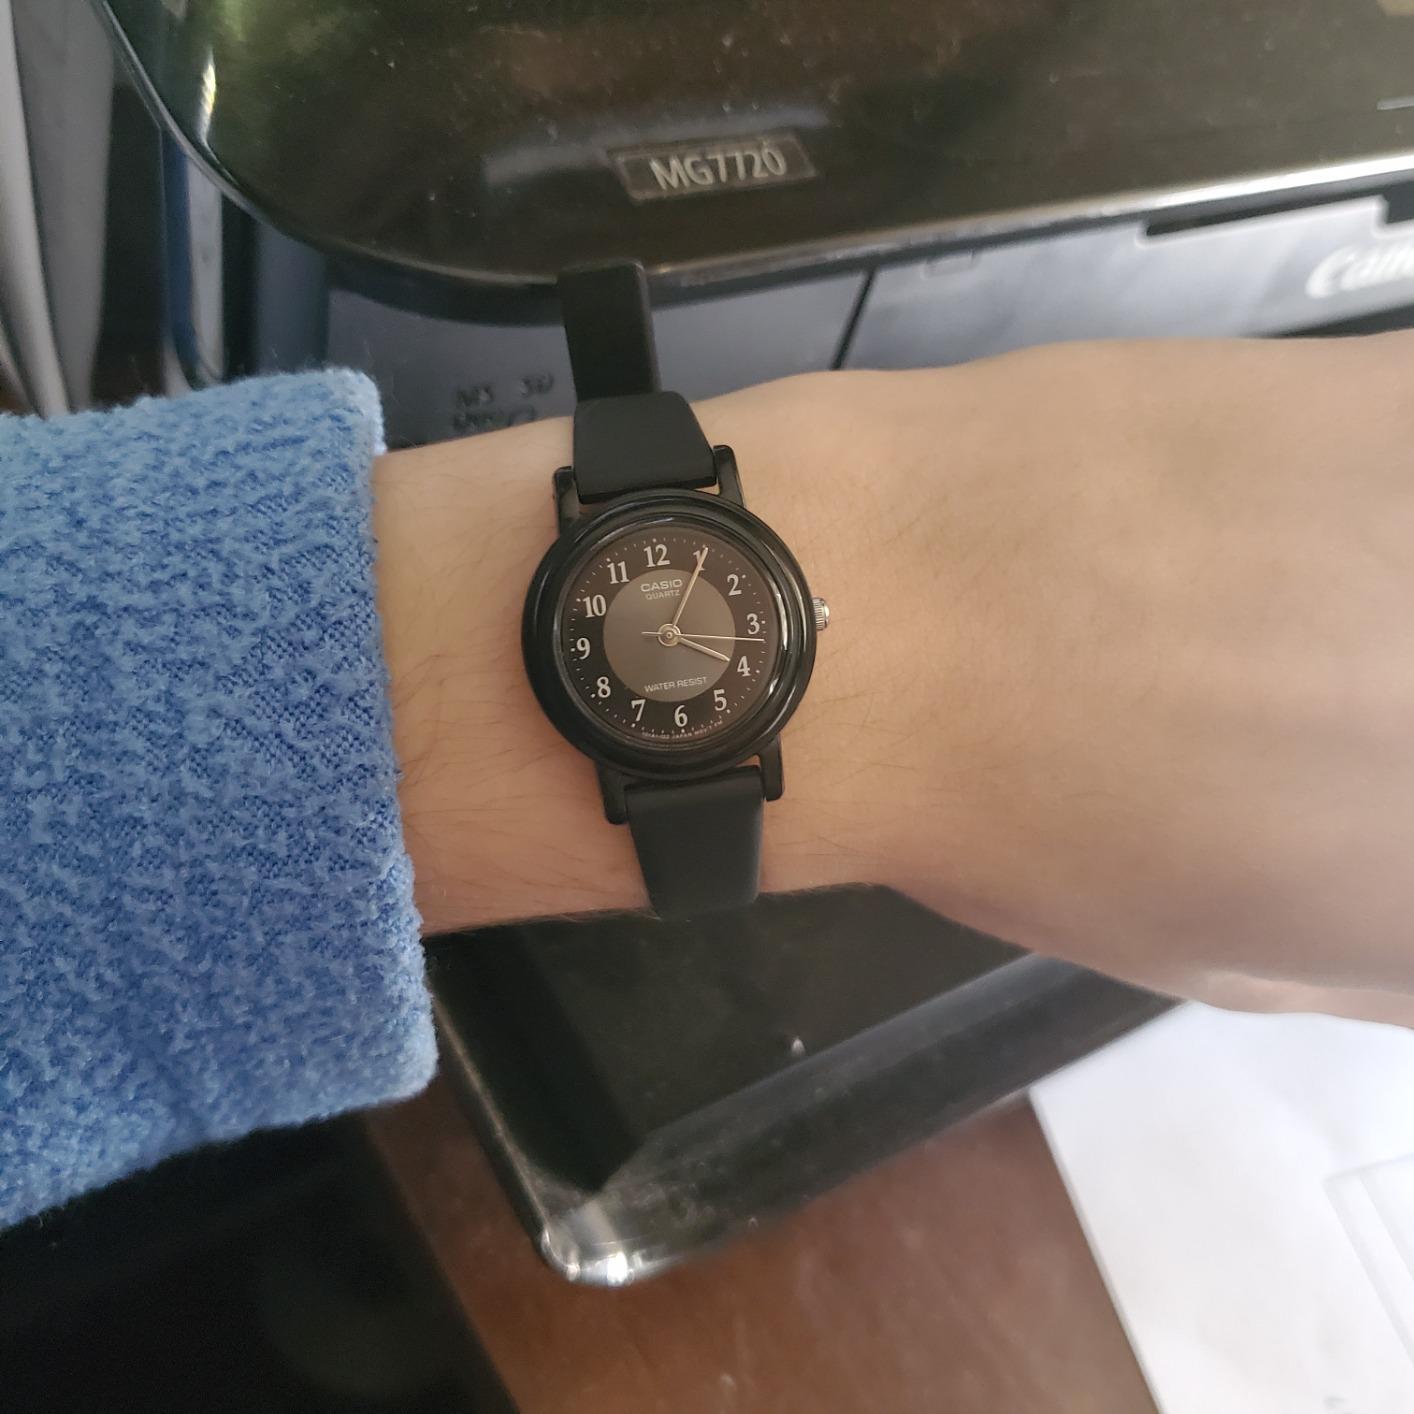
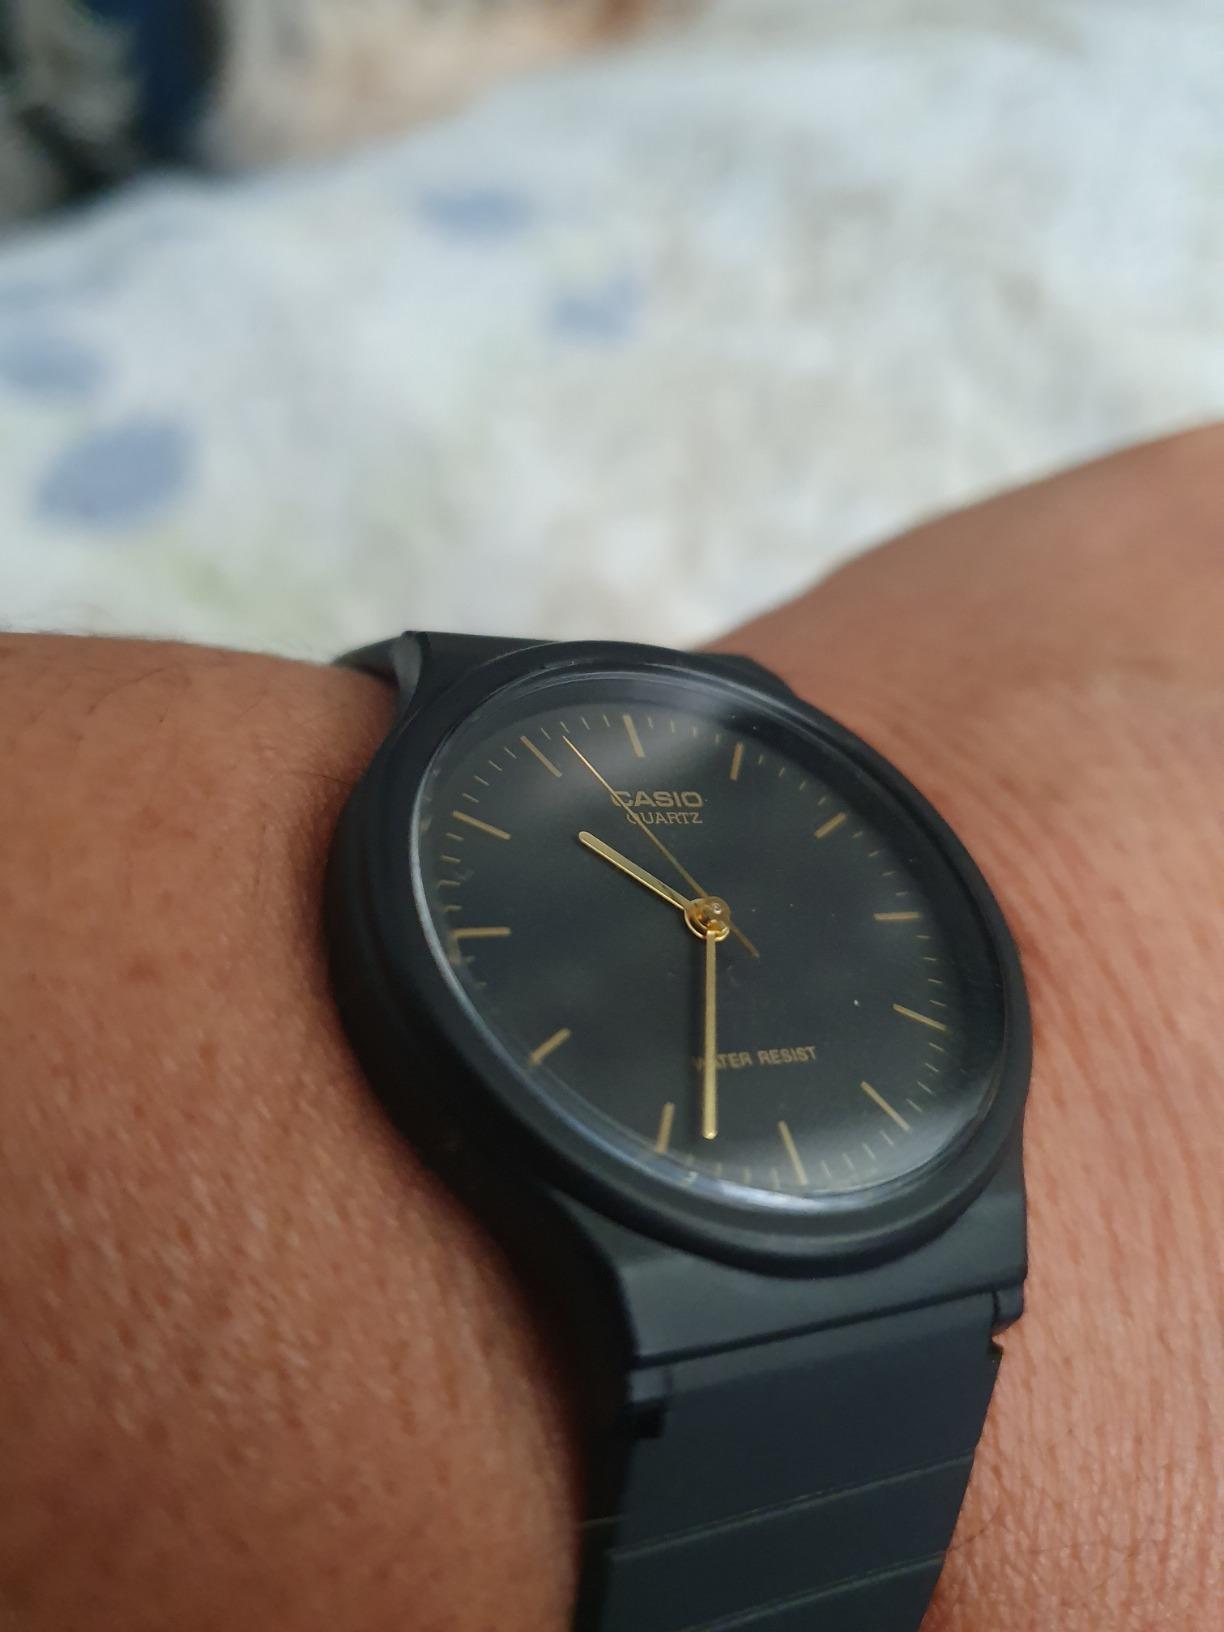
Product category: accessories_watch
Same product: no